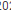
Number: 0